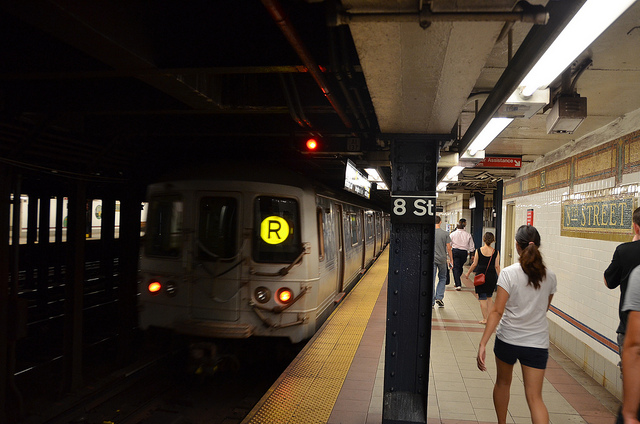
many people walk along a train platform of the r train

People are walking in the subway by the train.

A passenger train that is leaving the station.

People are walking on a train platform in a building.